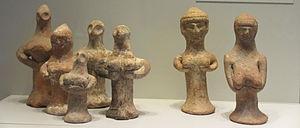
Une figurine pilier est un type de statuette en terre cuite répandu dans le royaume de Juda aux VIIIᵉ et VIᵉ siècles av. J.-C.. On en a retrouvé plusieurs centaines, dont la moitié à Jérusalem. On les a retrouvé dans un contexte domestique où elles avaient peut-être une fonction apotropaïque. Elles sont souvent considérées comme des représentations des déesses Astarté ou Ashéra.
L'Israël antique désigne des populations qui ont vécu dans les territoires actuels d'Israël et de Palestine dont le récit national est donné par la Bible hébraïque. Celle-ci présente les Israélites comme descendants d'une même famille, divisés en douze tribus indépendantes puis fédérés en un royaume unifié qui se scinde ultérieurement. L'archéologie tend en revanche à situer les débuts de leur histoire aux derniers siècles du IIᵉ millénaire av. J.‑C., après l'effondrement des grands empires égyptien et hittite dominant le Proche-Orient. Des sociétés sédentaires émergent alors dans les hautes terres situées entre la plaine côtière palestinienne et le Jourdain, où se développent par la suite des entités politiques qui deviennent de plus en plus complexes, jusqu'à l'apparition de deux royaumes, Israël au nord et Juda au sud, peut-être issus de la scission d'un royaume unique. Ces deux États connaissent ensuite des fortunes diverses. Prospère, organisé autour de sa capitale Samarie, le premier est finalement vaincu et absorbé par les Assyriens en 722 av. J.-C., qui ne parviennent pas à faire subir le même sort au second.